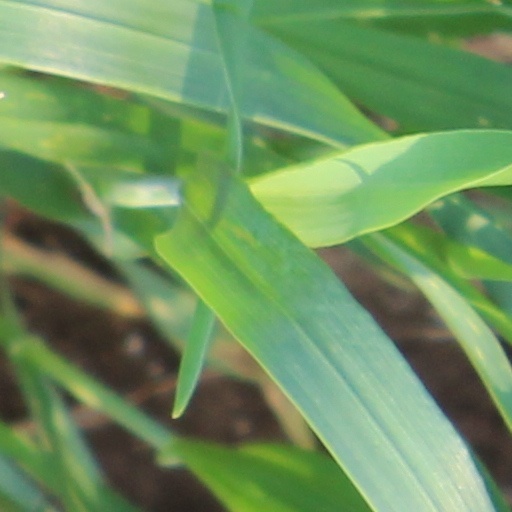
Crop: wheat